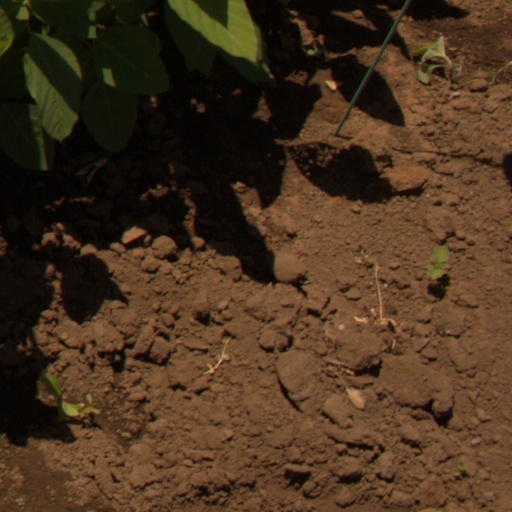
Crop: soybean